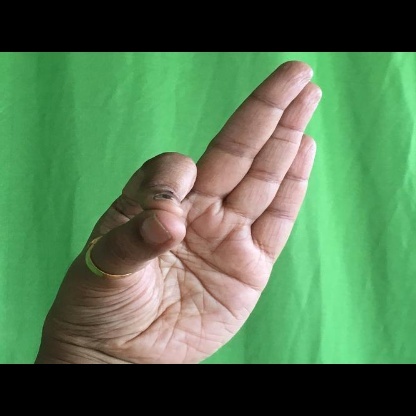
Mudra: Aralam